Sikachi-Alyan

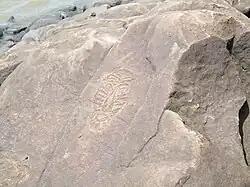
Petroglyph at Sikachi-Alyan

Sikachi-Alyan is a small Nanai village on the bank of the Amur river located 75 km north of Khabarovsk. The place is famous for its neolithic petroglyphs (masks) carved on the surface of basalt stones. The drawings date back to the 13th century BC. The local findings demonstrate the ancient history of this area. There is a museum and an open-air reconstruction of an ancient village.